Harprasad Das Jain College

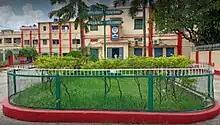
H. D. Jain College

Harprasad Das Jain College or Jain College or H.D. Jain College is a constituent college of Veer Kunwar Singh University situated in Arrah town of Bihar. It was founded in 1942 and was the first institution of higher learning set up in Western Bihar.